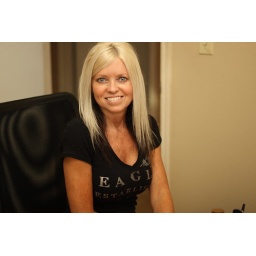
Kim sitting in the office again